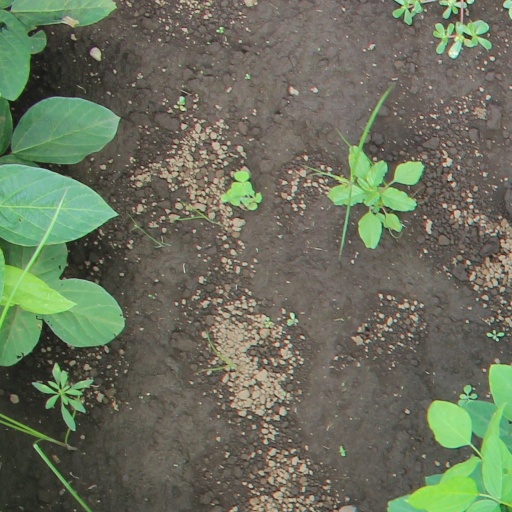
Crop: soybean